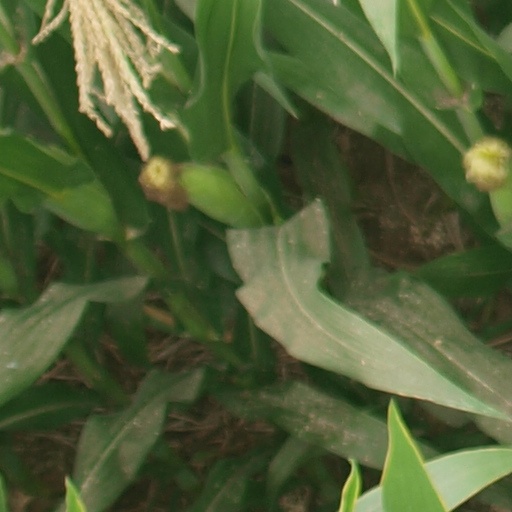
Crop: maize; corn